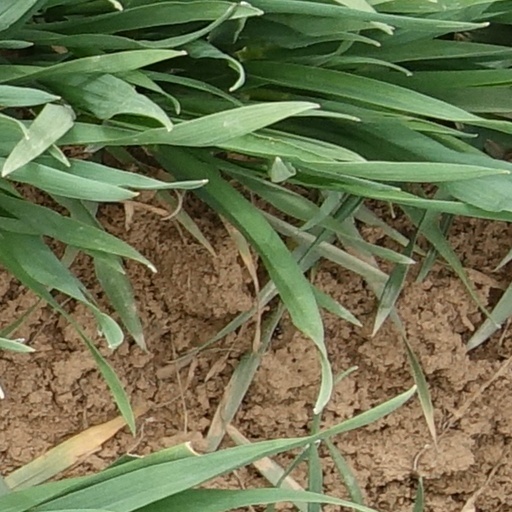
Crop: wheat